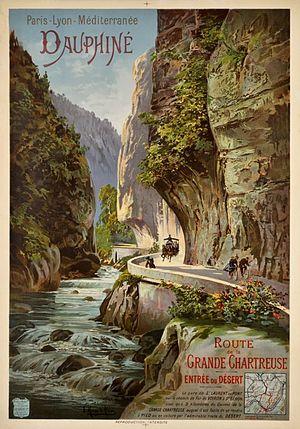
La Compagnie des chemins de fer de Paris à Lyon et à la Méditerranée, communément désignée sous le nom de Paris-Lyon-Méditerranée ou son sigle PLM, est l'une des plus importantes compagnies ferroviaires privées françaises entre sa création en 1857 et sa nationalisation en 1938, lors de la création de la SNCF.
Le massif de la Chartreuse est un massif montagneux des Préalpes, à la limite des départements français de l'Isère et dans une moindre mesure de la Savoie. Il culmine à 2 082 mètres d'altitude à Chamechaude. Il est constitué essentiellement de calcaires disposés en successions d'anticlinaux et de synclinaux formant de longues lignes de crêtes orientées du nord au sud. Les dépressions, au fond desquelles coulent le Guiers et ses affluents, sont séparées par des cols. Le massif, soumis à un climat océanique montagnard, connaît des précipitations relativement importantes mais l'eau est absente de la surface ; elle s'écoule rapidement dans les réseaux karstiques creusés dans le calcaire.